Ono Station (Kyoto)

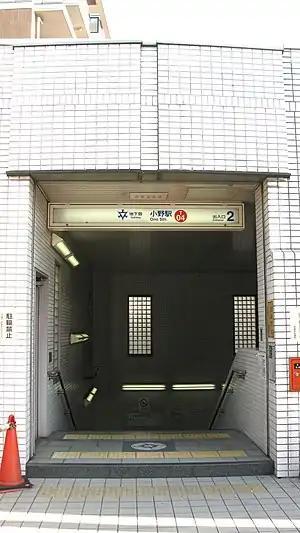
Entrance No.2 in 2011

is a train station on the Kyoto Municipal Subway Tōzai Line in Yamashina-ku, Kyoto, Japan.